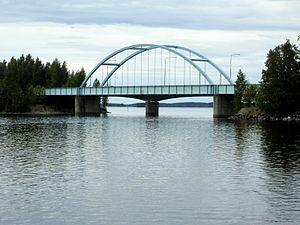
La Voie ferrée Huutokoski–Parikkala est une voie ferroviaire du réseaux de chemin de fer finlandais qui va de Huutokoski à Parikkala.